Investment banking

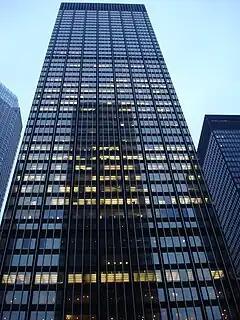
Many of the largest investment banks, including JPMorgan Chase, belong to the Bulge Bracket.

According to "The Wall Street Journal", in terms of total M&A advisory fees for the whole of 2020, the top ten investment banks were as listed in the table below. Many of these firms belong either to the Bulge Bracket (upper tier), Middle Market (mid-level businesses), or are elite boutique investment banks (independent advisory investment banks).